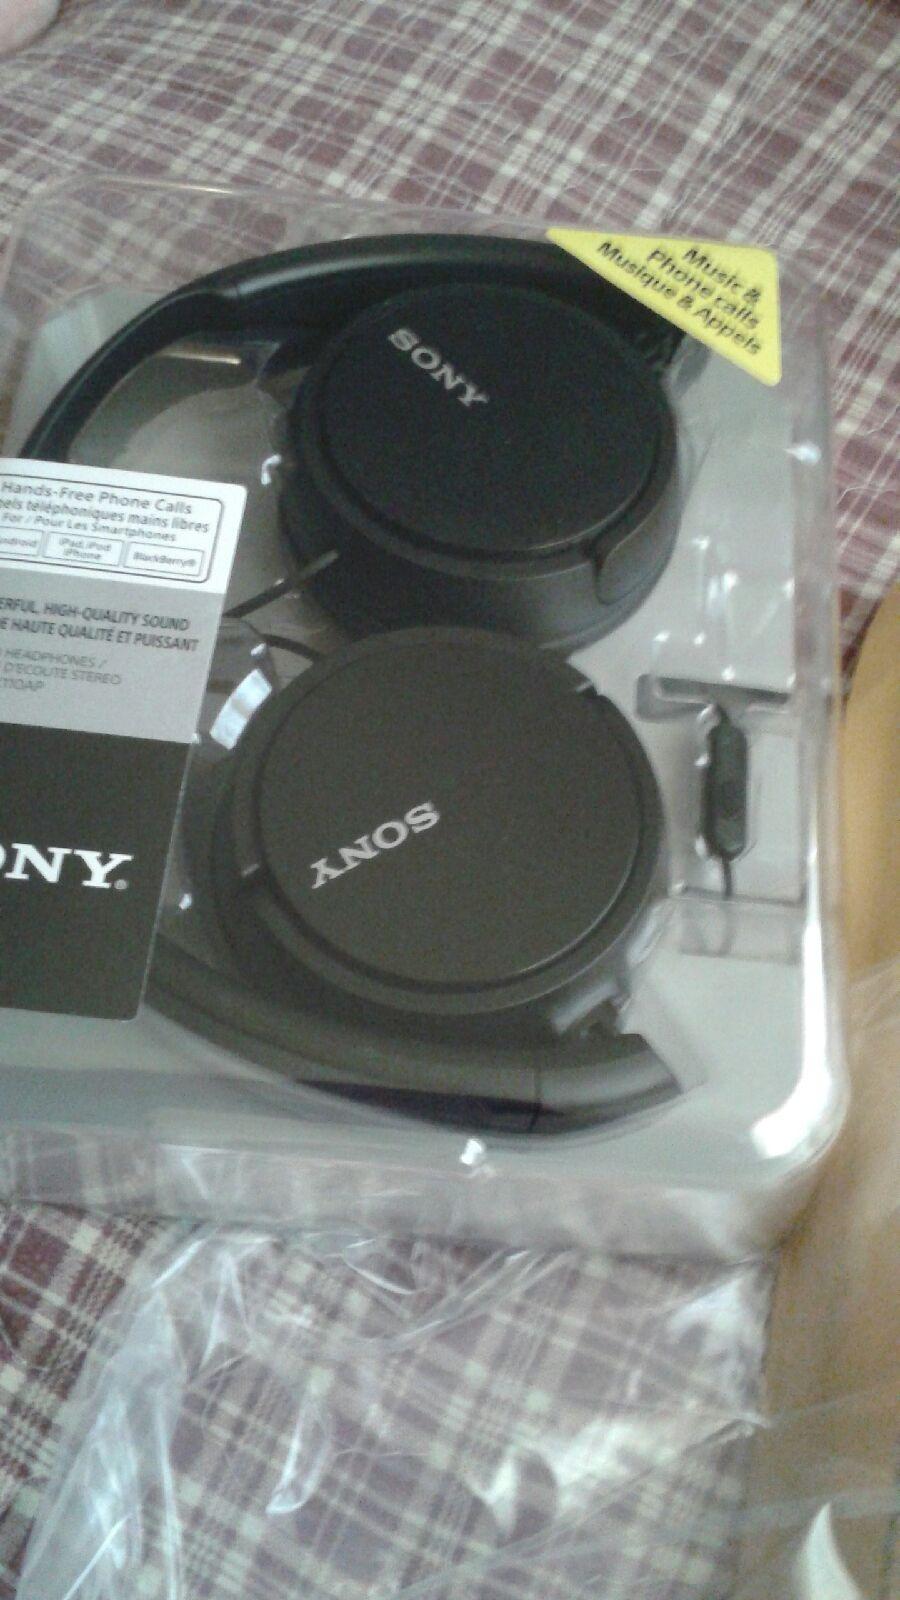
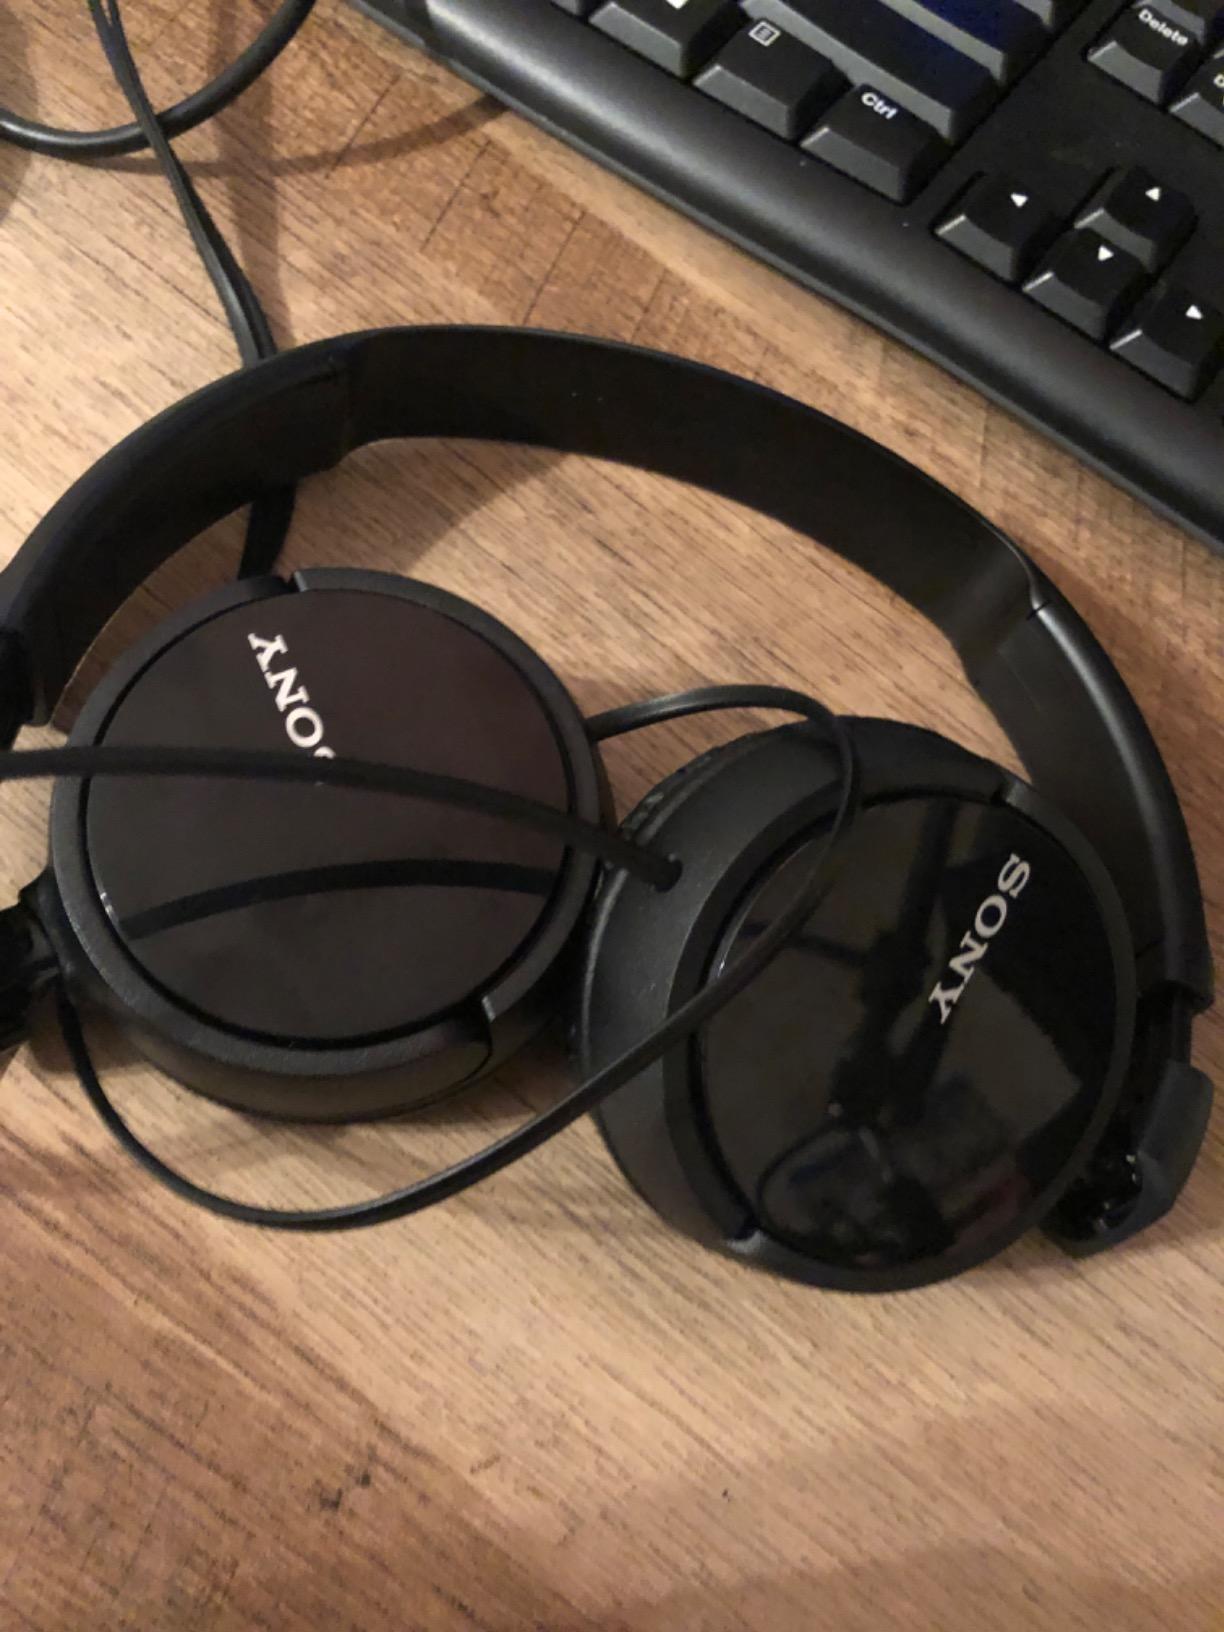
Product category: headphones
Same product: no